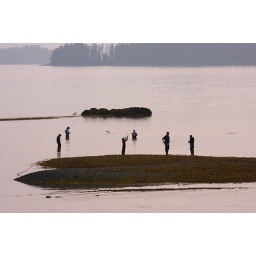
Interesting that a fish would jump the moment the camera clicked. Reddish cast due to forest fires in Canada.